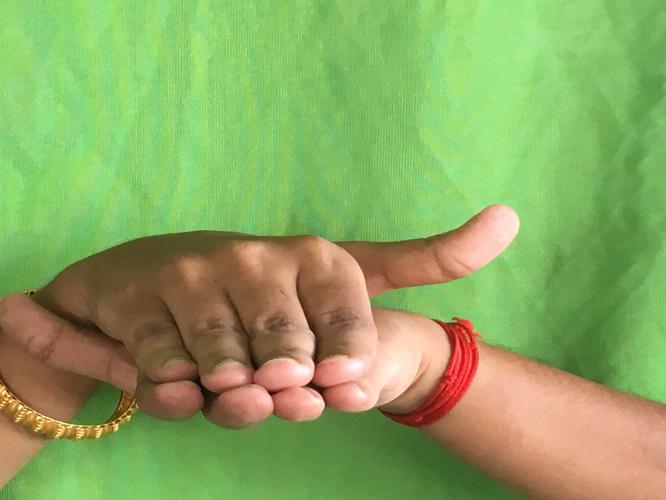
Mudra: Matsya
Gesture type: double_hand